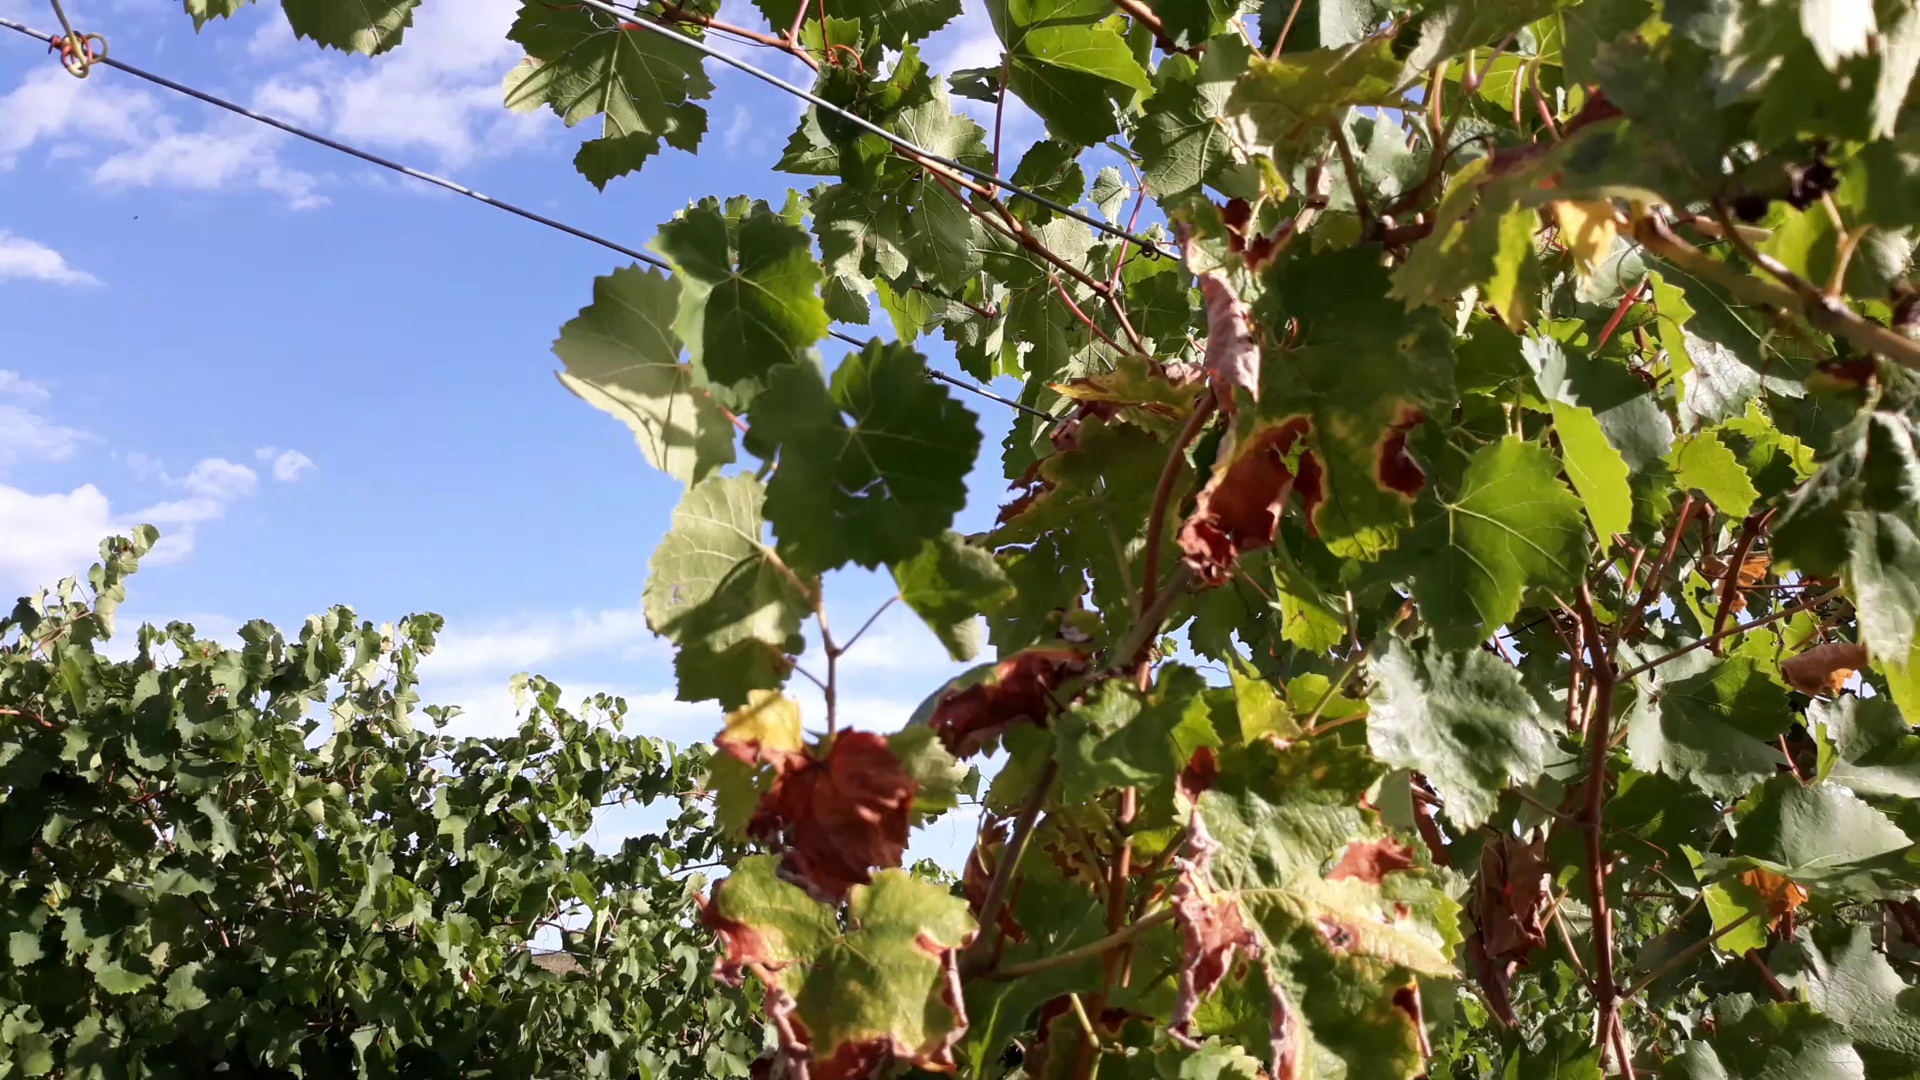
Label: esca